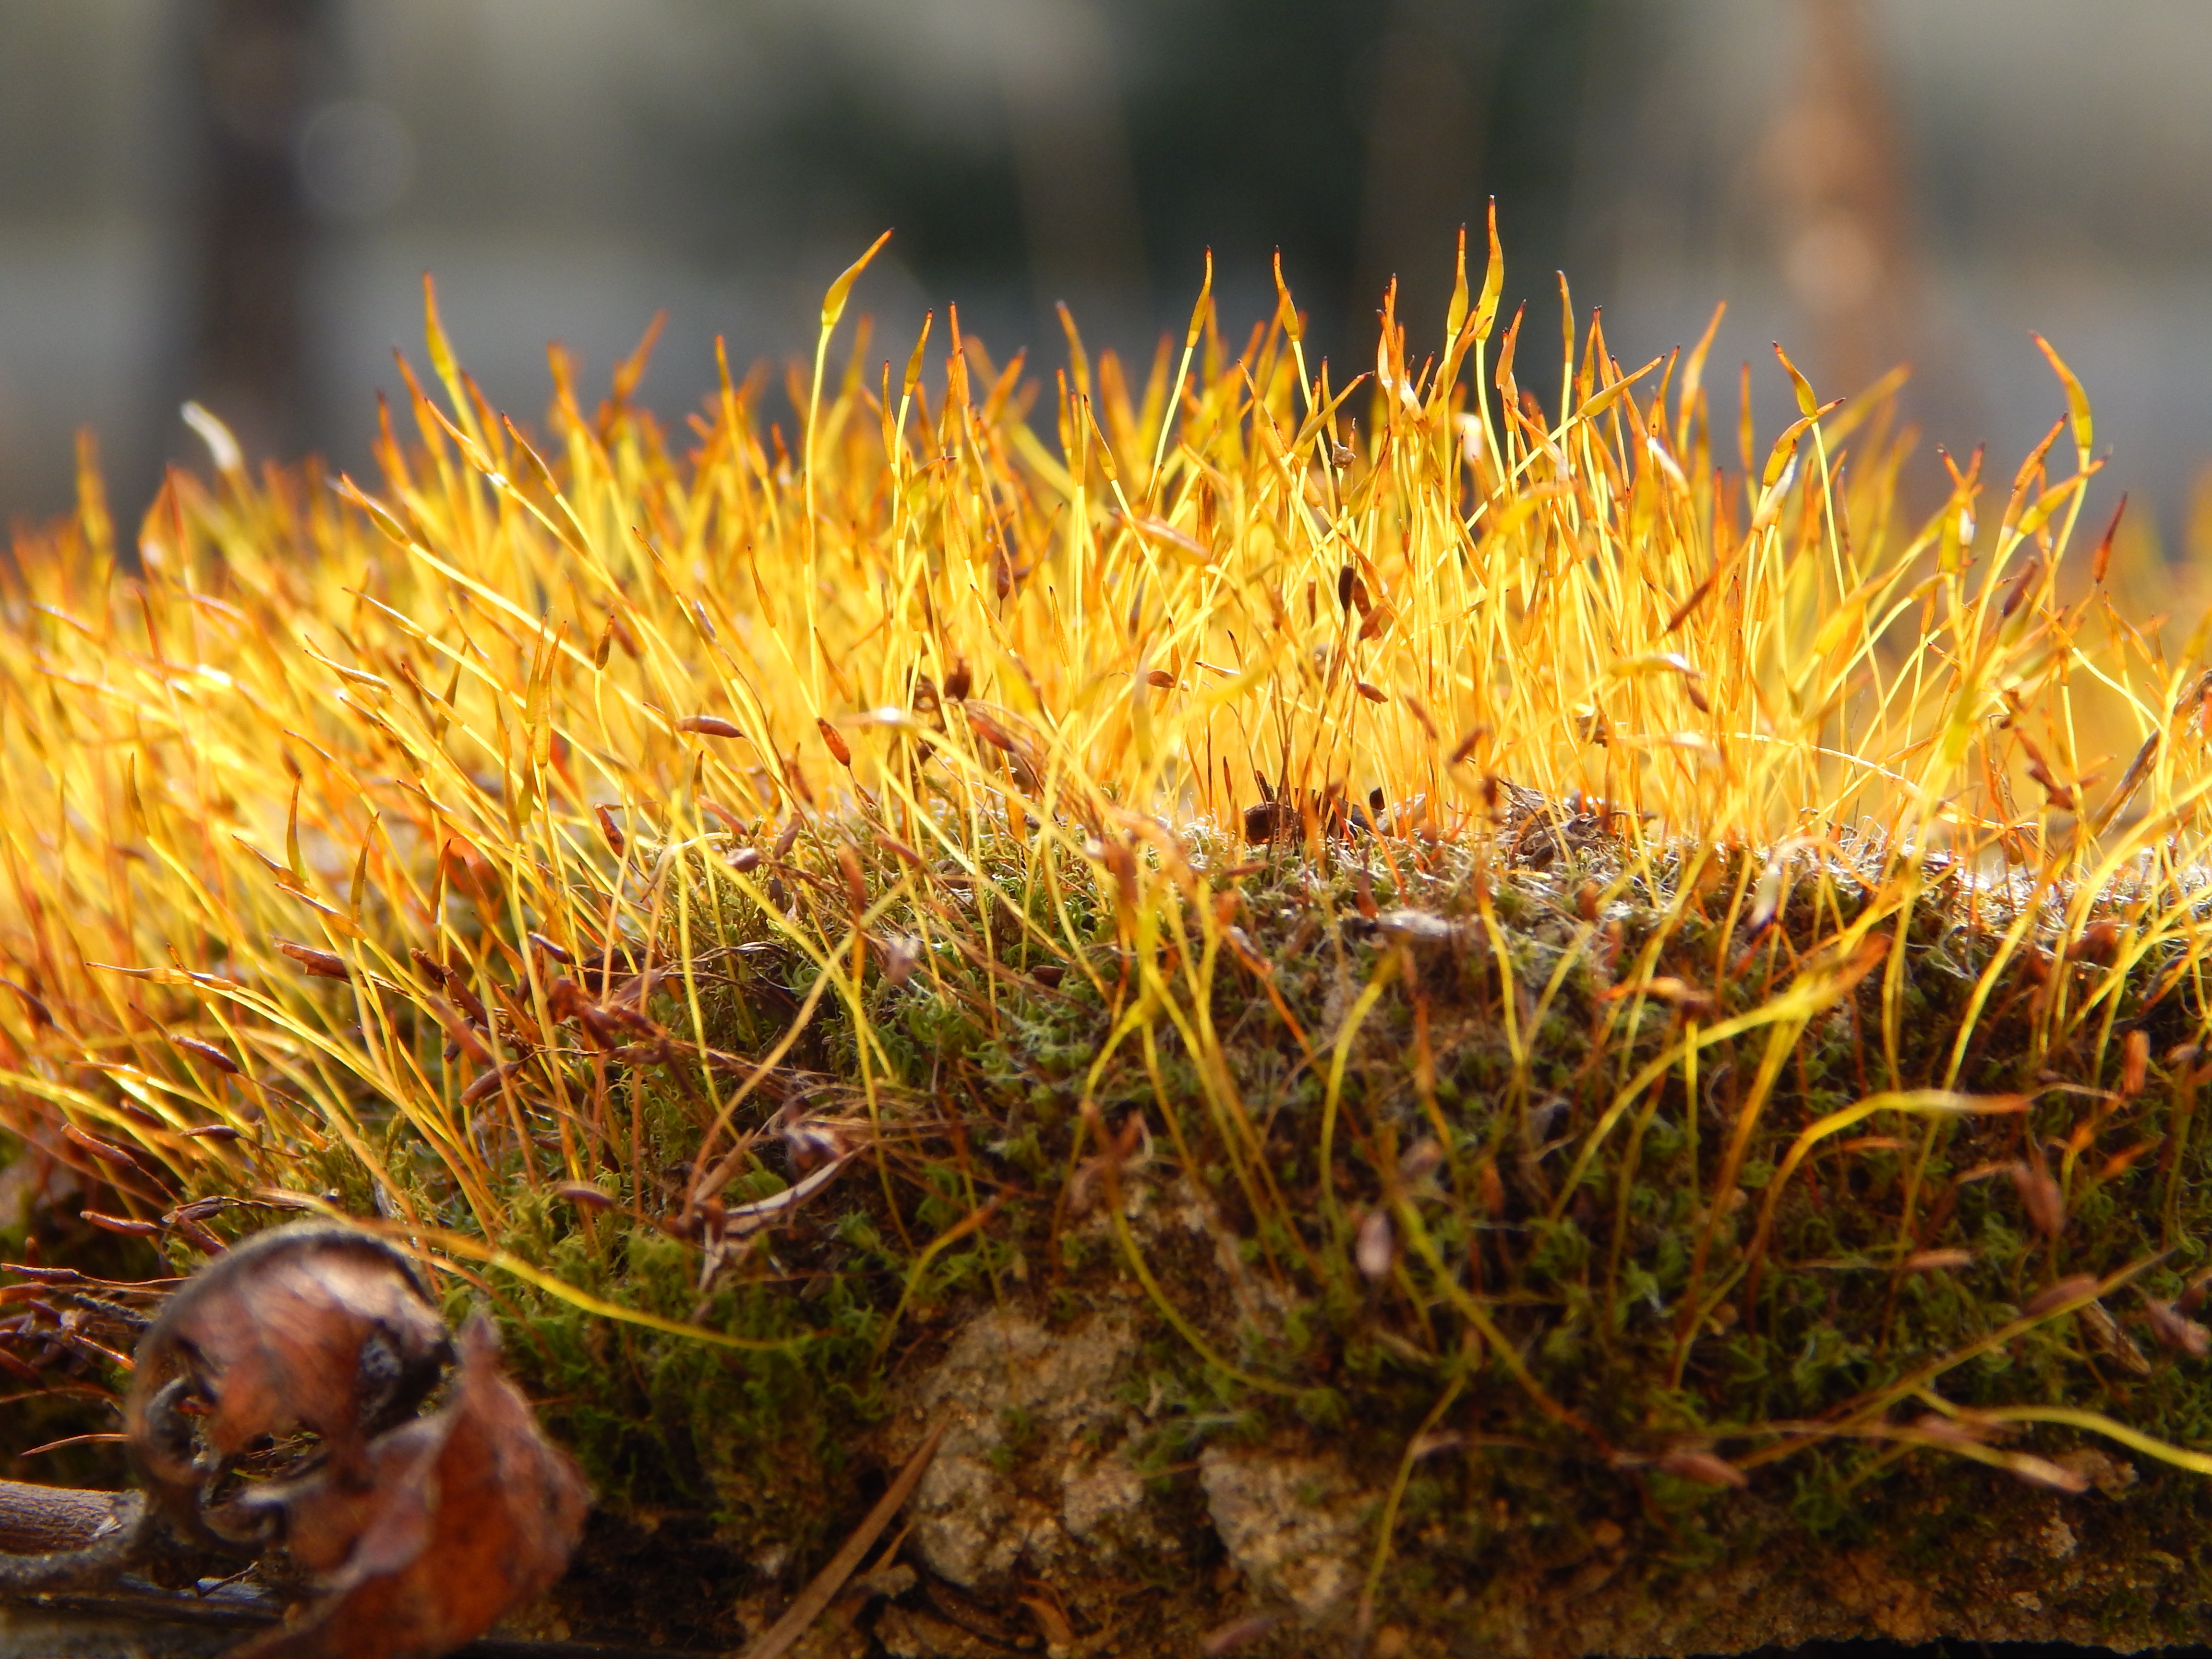
nature, forest, grass, plant, prairie, sunlight, leaf, flower, moss, macro, autumn, soil, botany, flora, season, fauna, wildflower, macro photography, flowering plant, grass family, land plant, thorns spines and prickles